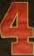
Number: 4